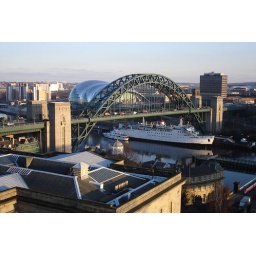
the high level bridge over the tyne river with the sage in background